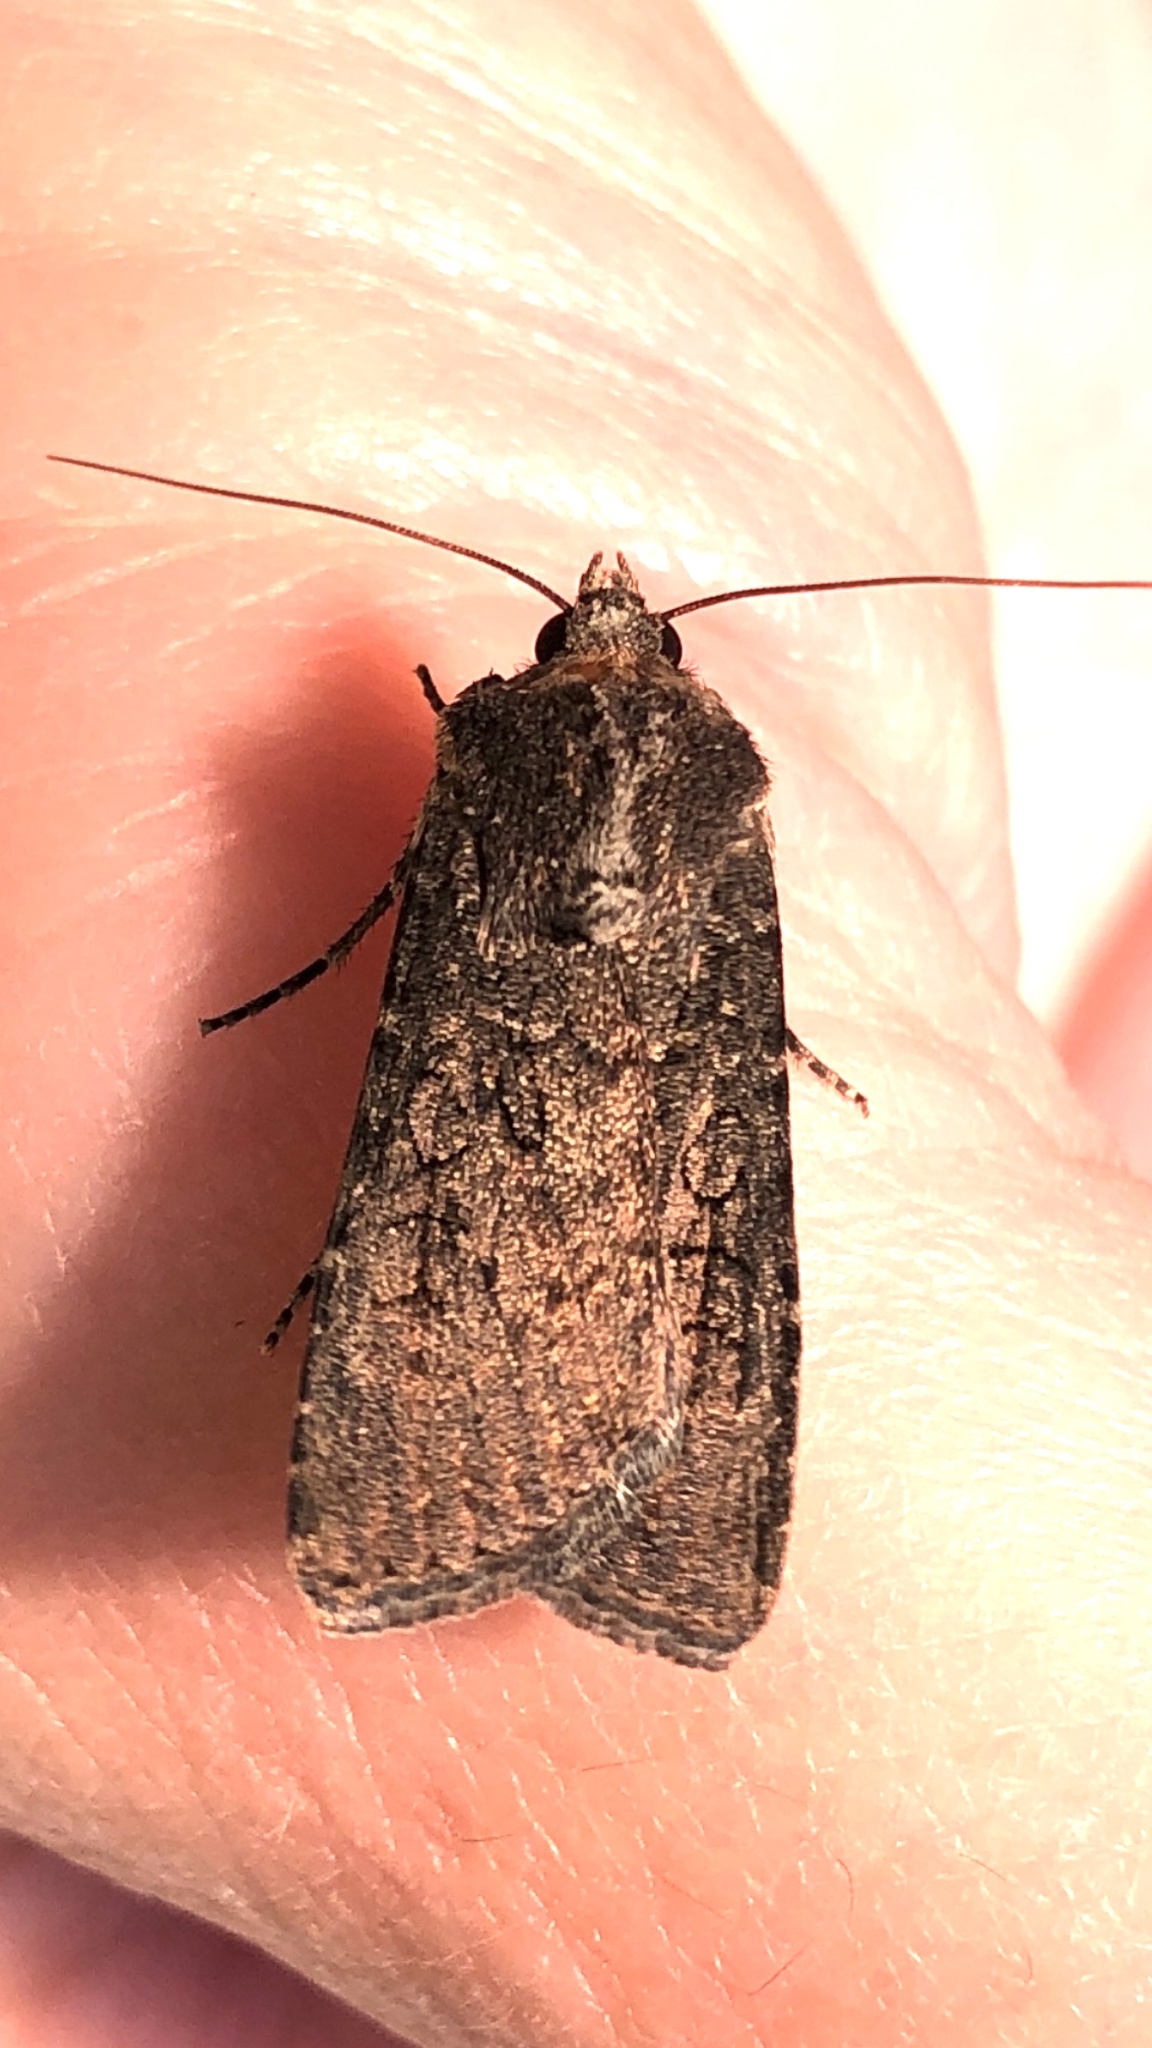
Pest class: cutworms